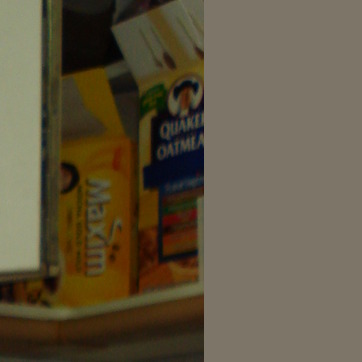
Material: paper